Turchaninov family

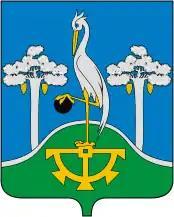
A heron from the Turchaninov coat of arms appears on the emblem of Sysert.

Another Turchaninov line originated in the 17th century. The founder of the dynasty was Philip Turchaninov, whose origin is unknown. One theory claims he was a Turkish prisoner brought to Russia during the Russo-Turkish War of 1676–1681. His son Mikhail married Anna Rostovshikova, the daughter of a Solikamsk manufacturer. Mikhail initially worked in salt production, the main industry in Solikamsk, but later switched to copper mining. In 1731 he managed to build his own factory, the Troitsky Copper Smelting Plant.